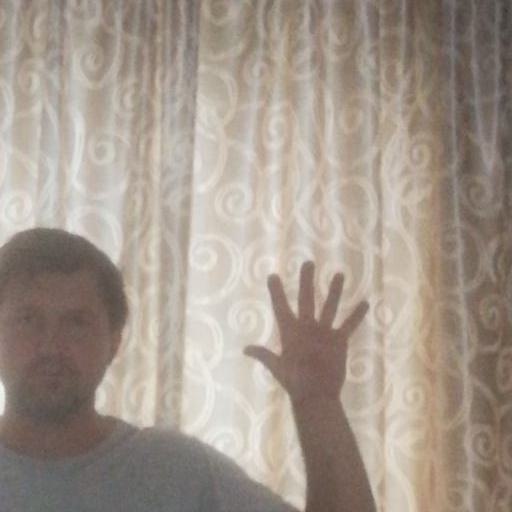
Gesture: palm